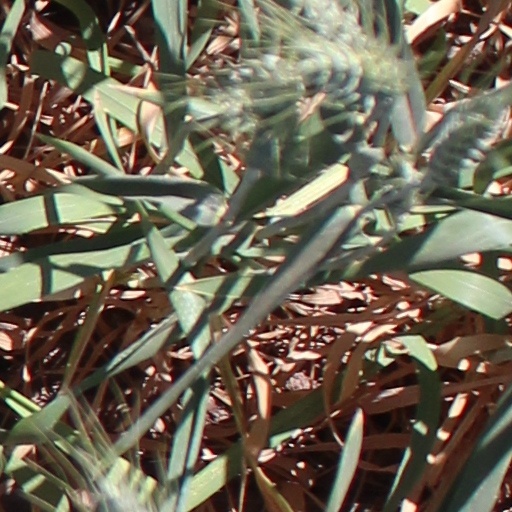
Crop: wheat